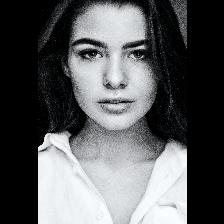
Label: Human